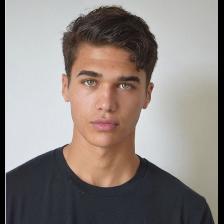
Label: Human